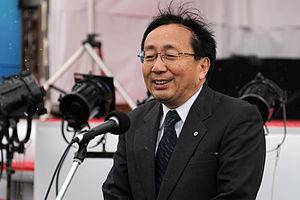
Cette page dresse la liste des 47 gouverneurs actuels des préfectures du Japon actuellement en fonction.
Shingo Mimura, est un homme politique japonais, né dans le bourg de Momoishi dans la préfecture d'Aomori le 29 juin 1956. Il est gouverneur d'Aomori depuis 2003.